2001 Australian Grand Prix

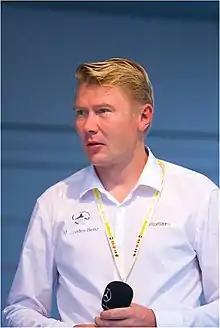
Mika Häkkinen "(pictured as a Mercedes-Benz brand ambassador in 2009)" was the leading McLaren driver on the starting grid.

Saturday's afternoon one hour qualifying session saw each driver limited to twelve laps, with the grid order decided by their fastest laps. During this session, the 107% rule was in effect, which required each driver to set a time within 107 per cent of the quickest lap to qualify for the race. The weather was hot and clear. After a front camber angle alteration, Michael Schumacher took his fifth pole position in a row extending back to the 2000 Italian Grand Prix, and the 33rd of his career with a time of 1 minute 26.892 seconds, almost four seconds faster than Häkkinen's pole lap from the 2000 race. Barrichello in second negotiated slower traffic on his fastest lap; he aborted one lap due to a gear selection fault and was ordered to stop on the weighbridge. Häkkinen, who had pole position early on, had balance problems putting him off the track at a bumpy turn one and took third. Frentzen, fourth, was confident in the feel of his Jordan EJ11 car, ahead of Ralf Schumacher in fifth, the highest-placed Michelin-shod car. Coulthard, in sixth, twice ran onto the grass due to car balance problems. Trulli started from seventh, bemoaning a deteriorating handling balance. Villeneuve took eighth place, ahead of his BAR teammate Panis in ninth; both drivers reported an adequate car balance. Villeneuve collided with Montoya in an attempt to pass him on the inside, necessitating a bargeboard replacement. Heidfeld in tenth was twice slowed by traffic.